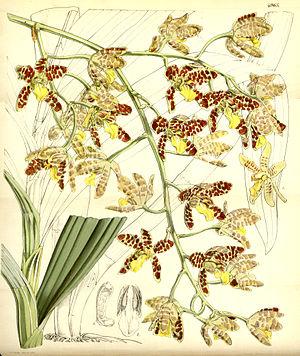
Ansellia africana est une espèce monotypique d'orchidées communément connue sous le nom d’Orchidée léopard. Le genre Ansellia a été nommé en l'honneur de John Ansell, un assistant botaniste anglais, qui a trouvé les premiers spécimens en 1841 sur l'île de Fernando Po en Afrique de l'Ouest. Ce genre est connu sous l'abréviation Aslla dans le commerce horticole.